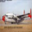
Label: airplane